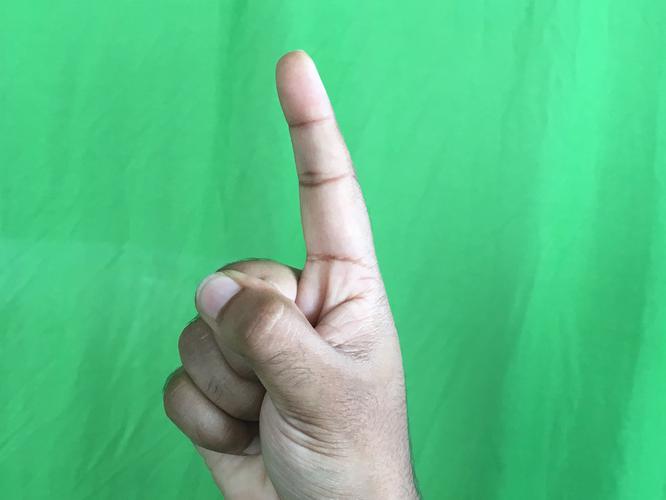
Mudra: Suchi
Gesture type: single_hand